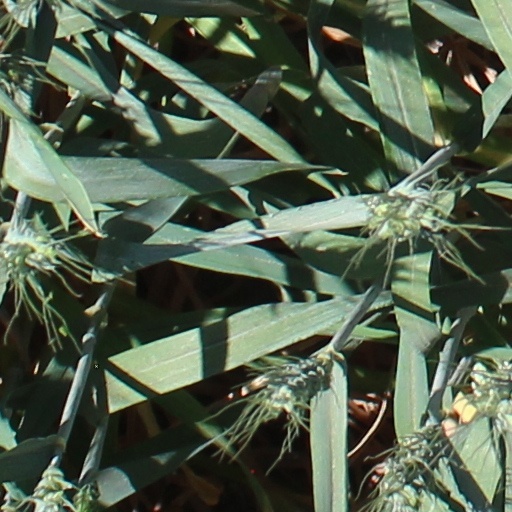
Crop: wheat